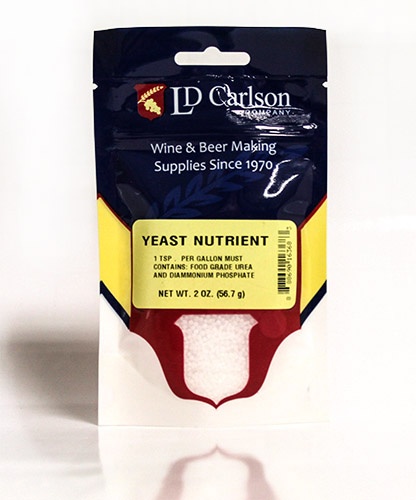
Yeast Nutrient
A mixture of diammonium phosphate & food-grade urea, Yeast Nutrient feeds the yeast ensuring that it remains healthy throughout fermentation. Add one teaspoon per gallon recommended for wine, mead, beer, and cider.
Brand: LD Carlson
Category: Arts & Entertainment > Hobbies & Creative Arts > Homebrewing & Winemaking Supplies > Wine Making > Fruit Wine Making Supplies